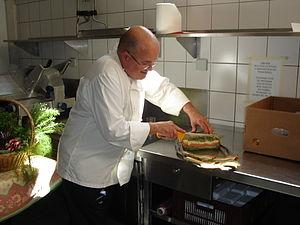
Crespeou, omelette provençale de différents couleurs superposées
Le crespeou est un gâteau d'omelettes d'herbes et de légumes, empilés par couches superposées, que l'on mange froid, accompagné ou non d'un coulis de tomate. Cette recette, qui semble être native d'Avignon et du Haut-Vaucluse, est devenue populaire dans tout le Comtat Venaissin, la région Provence, le Languedoc, et le pays de Nice.